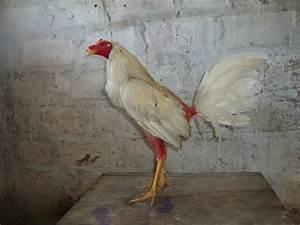
chicken